The Stepford Wives

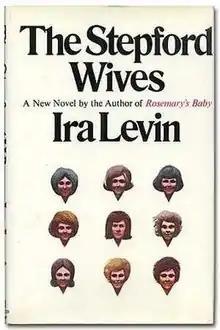
First edition cover

The Stepford Wives is a 1972 satirical "feminist horror" novel by Ira Levin. The story concerns Joanna Eberhart, a talented photographer, wife, and young mother who suspects that something in the town of Stepford is changing the wives from free-thinking, intelligent women into compliant wives dedicated solely to homemaking. As her friends slowly transform, Joanna realizes the horrific truth.